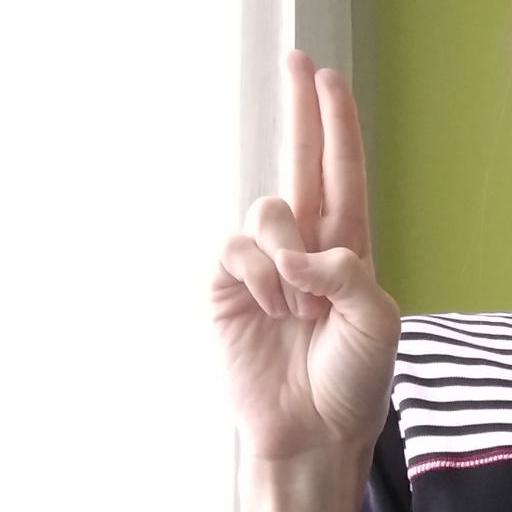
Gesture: two_up